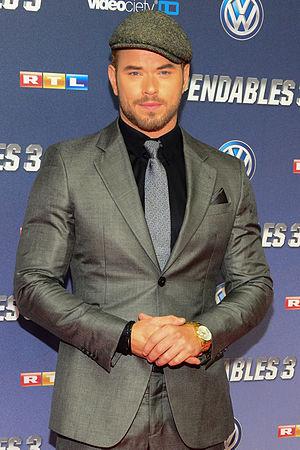
Kellan Lutz, né le 15 mars 1985 à Dickinson dans le Dakota du Nord, est un acteur et mannequin américain.